Fuliru people

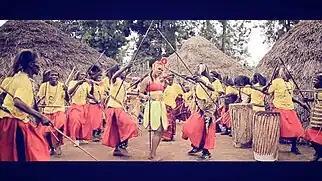
Fuliru traditional dance in Sange, 2004

Bosco Muchukiwa Rukakiza points out that Chief Luhama—a central figure in Bafuliru history and founder of the Bahamba dynasty—consolidated power by dividing his domain among his three sons to foster stability and manage local demands for autonomy. Luhama's strategic division granted his eldest son, Nyamugira, to control the land from Moira to the Munyovwe River; his second son, Mutahonga, received areas from the Munyovwe to the Kise River and the eastern slopes of the Ruzizi Valley; and his third son, Lusagara, managed the mountainous regions. This arrangement retained centralized control through family ties, with power transferring from father to eldest son. Eventually, some members of the Bafuliru's Balunga clan joined the Bavira, forming a unique group that did not adopt the Bafuliru's original leadership structures. Among other prominent clans, the Bazige (Bazeke or Bahungu), who were given land by Chief Muluta to their leader Ngabwe, either overcame or were assimilated into the Bafuliru Chiefdom. Oral history suggests the Bazige had an autonomous chiefdom in the present-day Muhungu "groupement", which they governed under Kalunga, son of Mukobesi, before being conquered and subjugated by Mahina Mukogabwe (often referred to as Nyamugira Mukogabwe II)—a Fuliru chieftain whose reign spanned the period between 1914 and 1927. This union merged two distinct groups, with Kalunga's lineage recognized to preserve social cohesion, mutual trust, and integration within the Bafuliru. Over time, the Bazige adopted the Kifuliiru language, strengthened by intermarriage and economic exchanges, and ultimately accepted Mukogabwe as their Mwami.